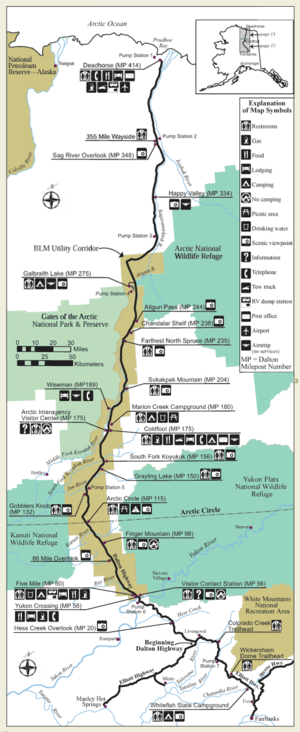
La James W. Dalton Highway, plus couramment nommée Dalton Highway est une piste de 666 kilomètres qui traverse le nord de l'Alaska. Elle débute près de Livengood et se termine à Deadhorse près de l'océan Arctique.